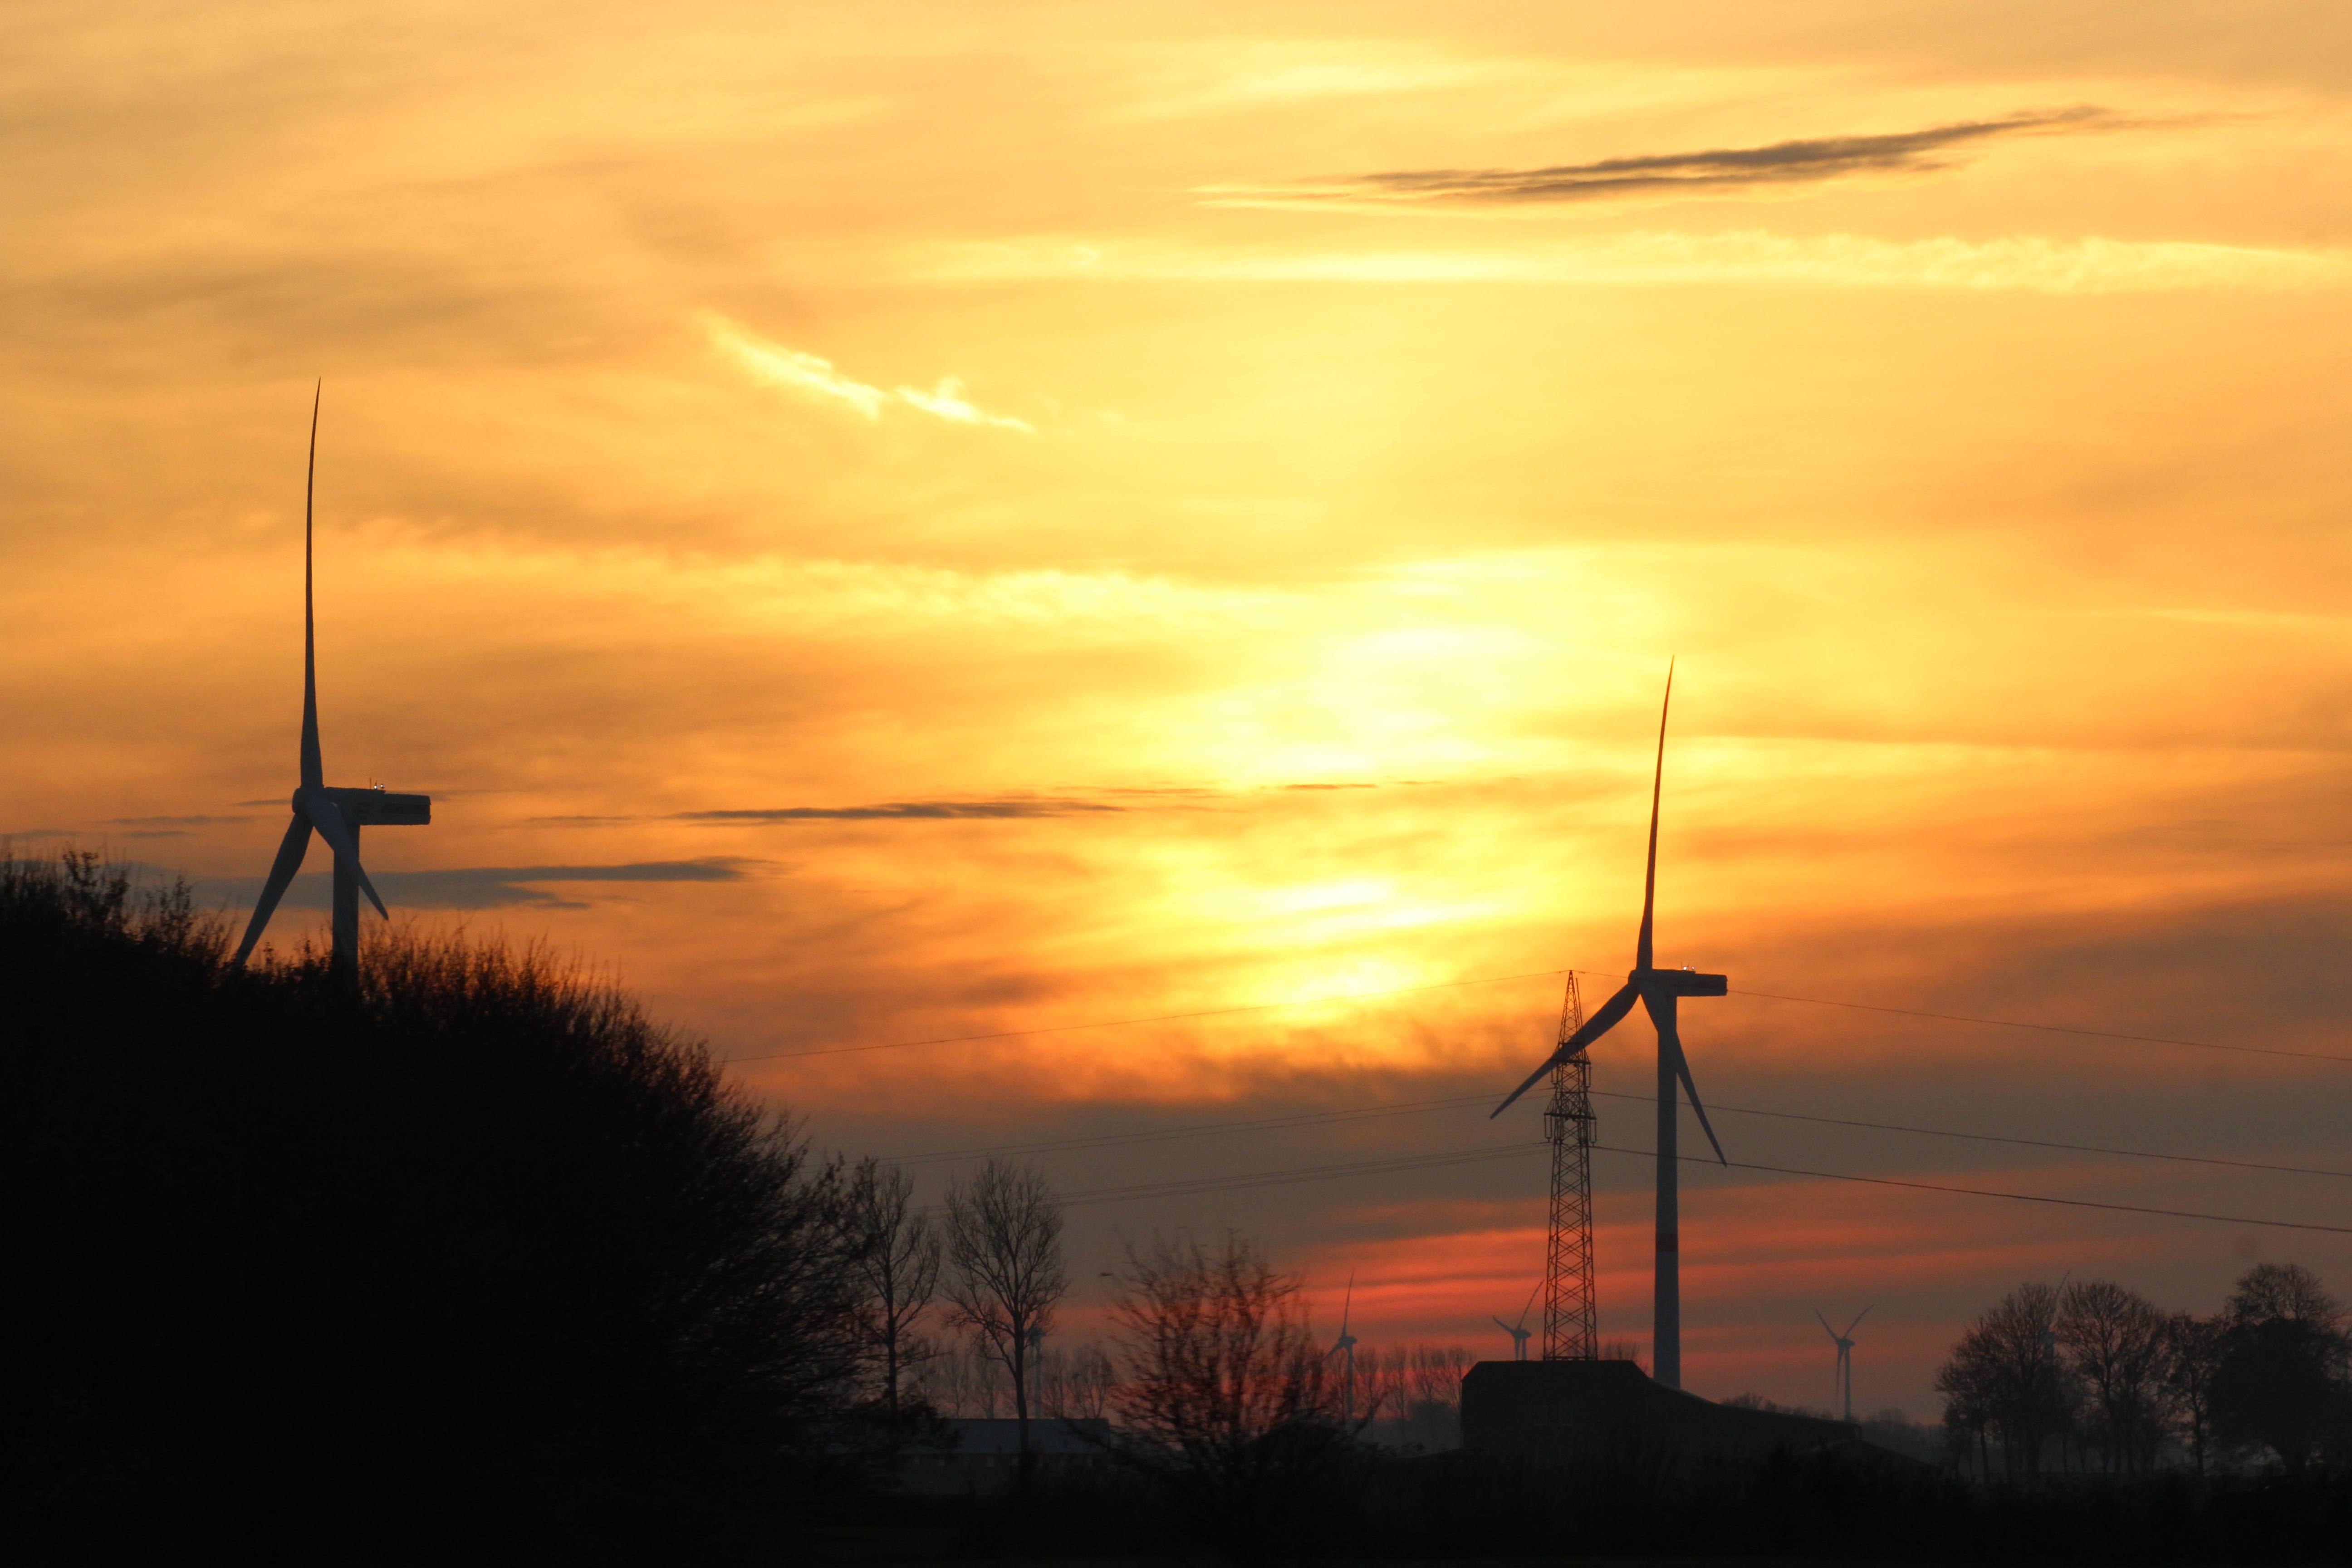
nature, horizon, cloud, sky, sun, sunrise, sunset, prairie, sunlight, morning, wind, dawn, atmosphere, dusk, evening, wind turbine, pinwheel, wind energy, wind power, afterglow, evening sky, red sky at morning